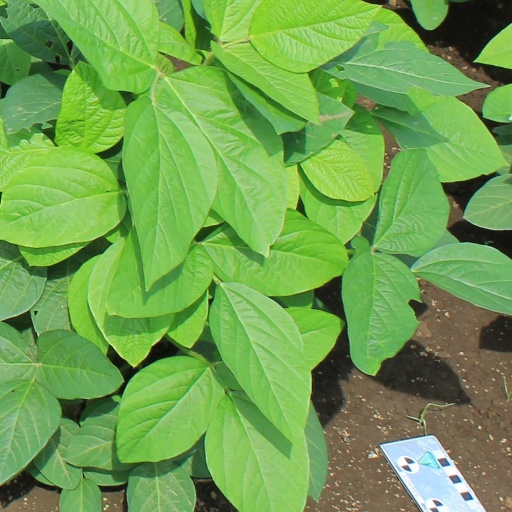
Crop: soybean